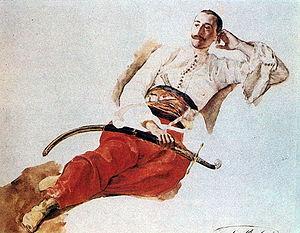
Piotr Alexandrovitch Tchikhatchov, né le 28 août 1808 à Gatchina et mort le 13 octobre 1890 à Florence, est un géographe, géologue et explorateur russe d'expression française. Il a laissé son nom aux monts Tchikhatchov dans l'Altaï. Son abréviation botanique est Tchich.